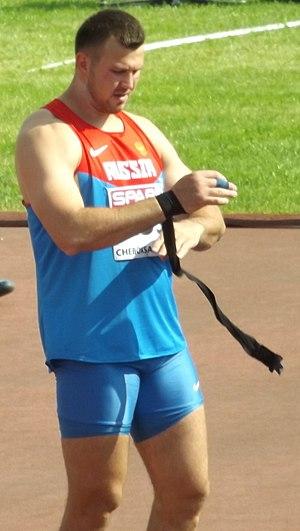
Aleksandr Lesnoy est un athlète russe, spécialiste du lancer de poids.